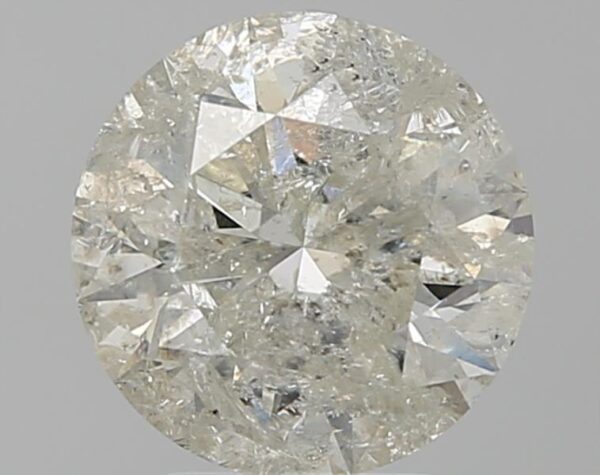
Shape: round
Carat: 3.12
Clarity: I4
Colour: K
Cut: VG
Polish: VG
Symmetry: EX
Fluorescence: F
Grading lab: NONCERT
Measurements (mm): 9.203 x 9.264 x 5.867